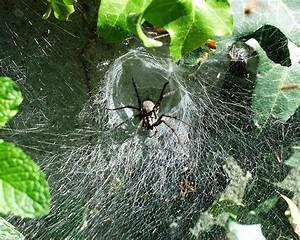
spider